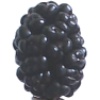
Label: Mulberry 1